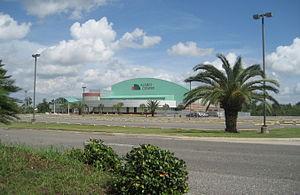
Supercard of Honor VIII est un pay-per-view de catch produit par la Ring of Honor, qui est disponible uniquement en ligne. Le PPV s'est déroulé le 4 avril 2014 au John A. Alario Sr. Event Center à Westwego, dans la banlieue de La Nouvelle-Orléans, en Louisiane. C'était la 8ᵉ édition de Supercard of Honor de l'histoire de la ROH.